Judaization of Jerusalem

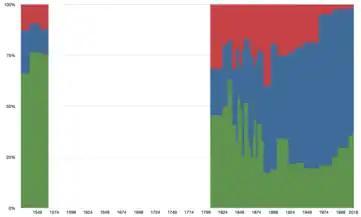
Graph showing the proportion of population segments in Jerusalem from the Ottoman period onwards, by religion: green = Muslim, blue = Jewish, red = Christian (based on table here below)

Judaization of Jerusalem is the view that Israel has sought to transform the physical and demographic landscape of Jerusalem to enhance its Jewish character at the expense of its Muslim and Christian ones.